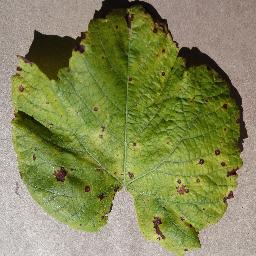
Label: Grape___Leaf_blight_(Isariopsis_Leaf_Spot)